History of the Polish–Lithuanian Commonwealth (1569–1648)

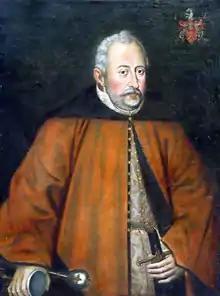
Jan Zamoyski

The Polish–Lithuanian Commonwealth, following the Union of Lublin, became a counterpoint to the absolute monarchies gaining power in Europe. Its quasi-democratic political system of Golden Liberty, albeit limited to nobility, was mostly unprecedented in the history of Europe. In itself, it constituted a fundamental precedent for the later development of European constitutional monarchies.